Alexander John Arbuthnot

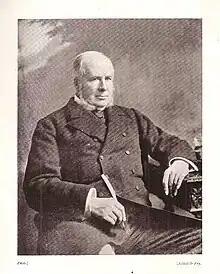
Sir Alexander John Arbuthnot KCSI

He was born at Farmhill, County Mayo, the third son of Alexander Arbuthnot and his second wife Margaret Phoebe Bingham, daughter of George Bingham. Charles George Arbuthnot was his brother and Major-General George Bingham Arbuthnot a half-brother. He was uncle of Brigadier-general Alexander George Arbuthnot.